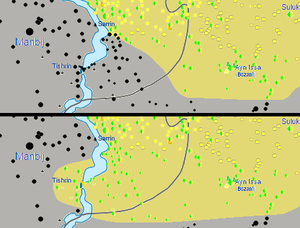
L’offensive de Tichrine est une opération militaire se déroulant lors de la guerre civile syrienne. Le 23 décembre 2015, les « Forces démocratiques syriennes » kurdo-arabes soutenues par la coalition aérienne arabo-occidentale, lancent une offensive en direction du barrage de Tichrine, tenu par l'État islamique depuis plus d'un an, dans le nord-est du gouvernorat d'Alep.